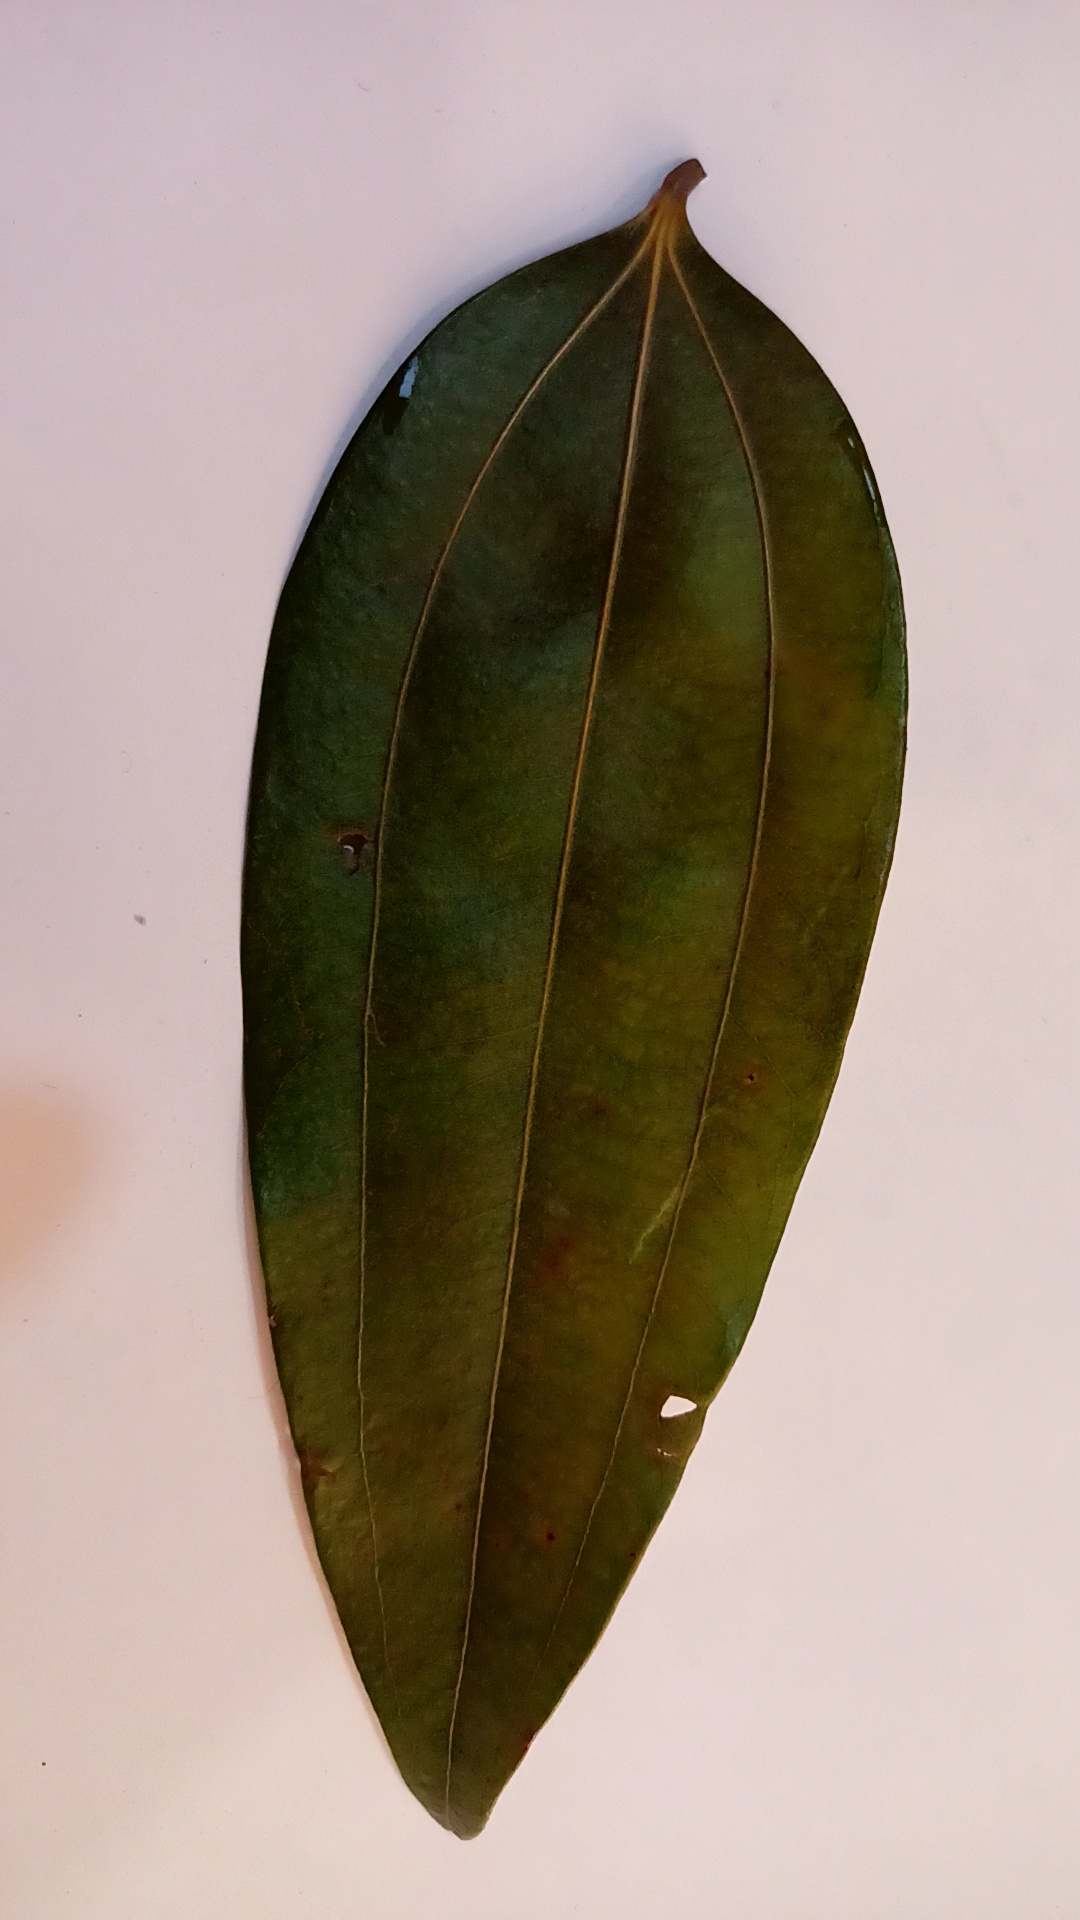
Label: Disease